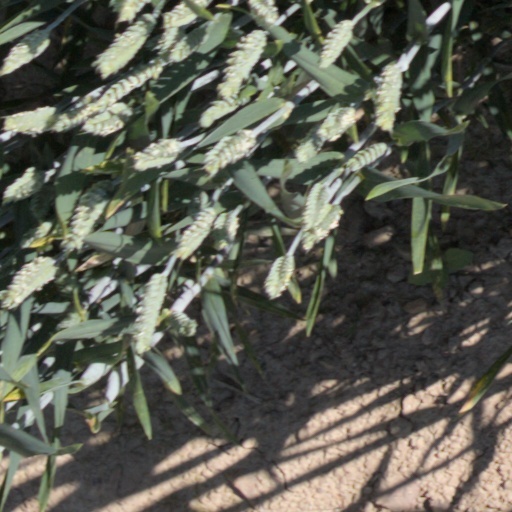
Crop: wheat